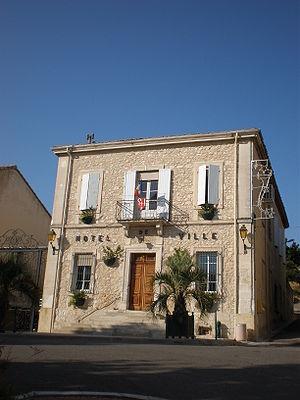
La mairie de Donzère (Drôme)
Donzère est une commune française située dans le département de la Drôme, en région Auvergne-Rhône-Alpes.